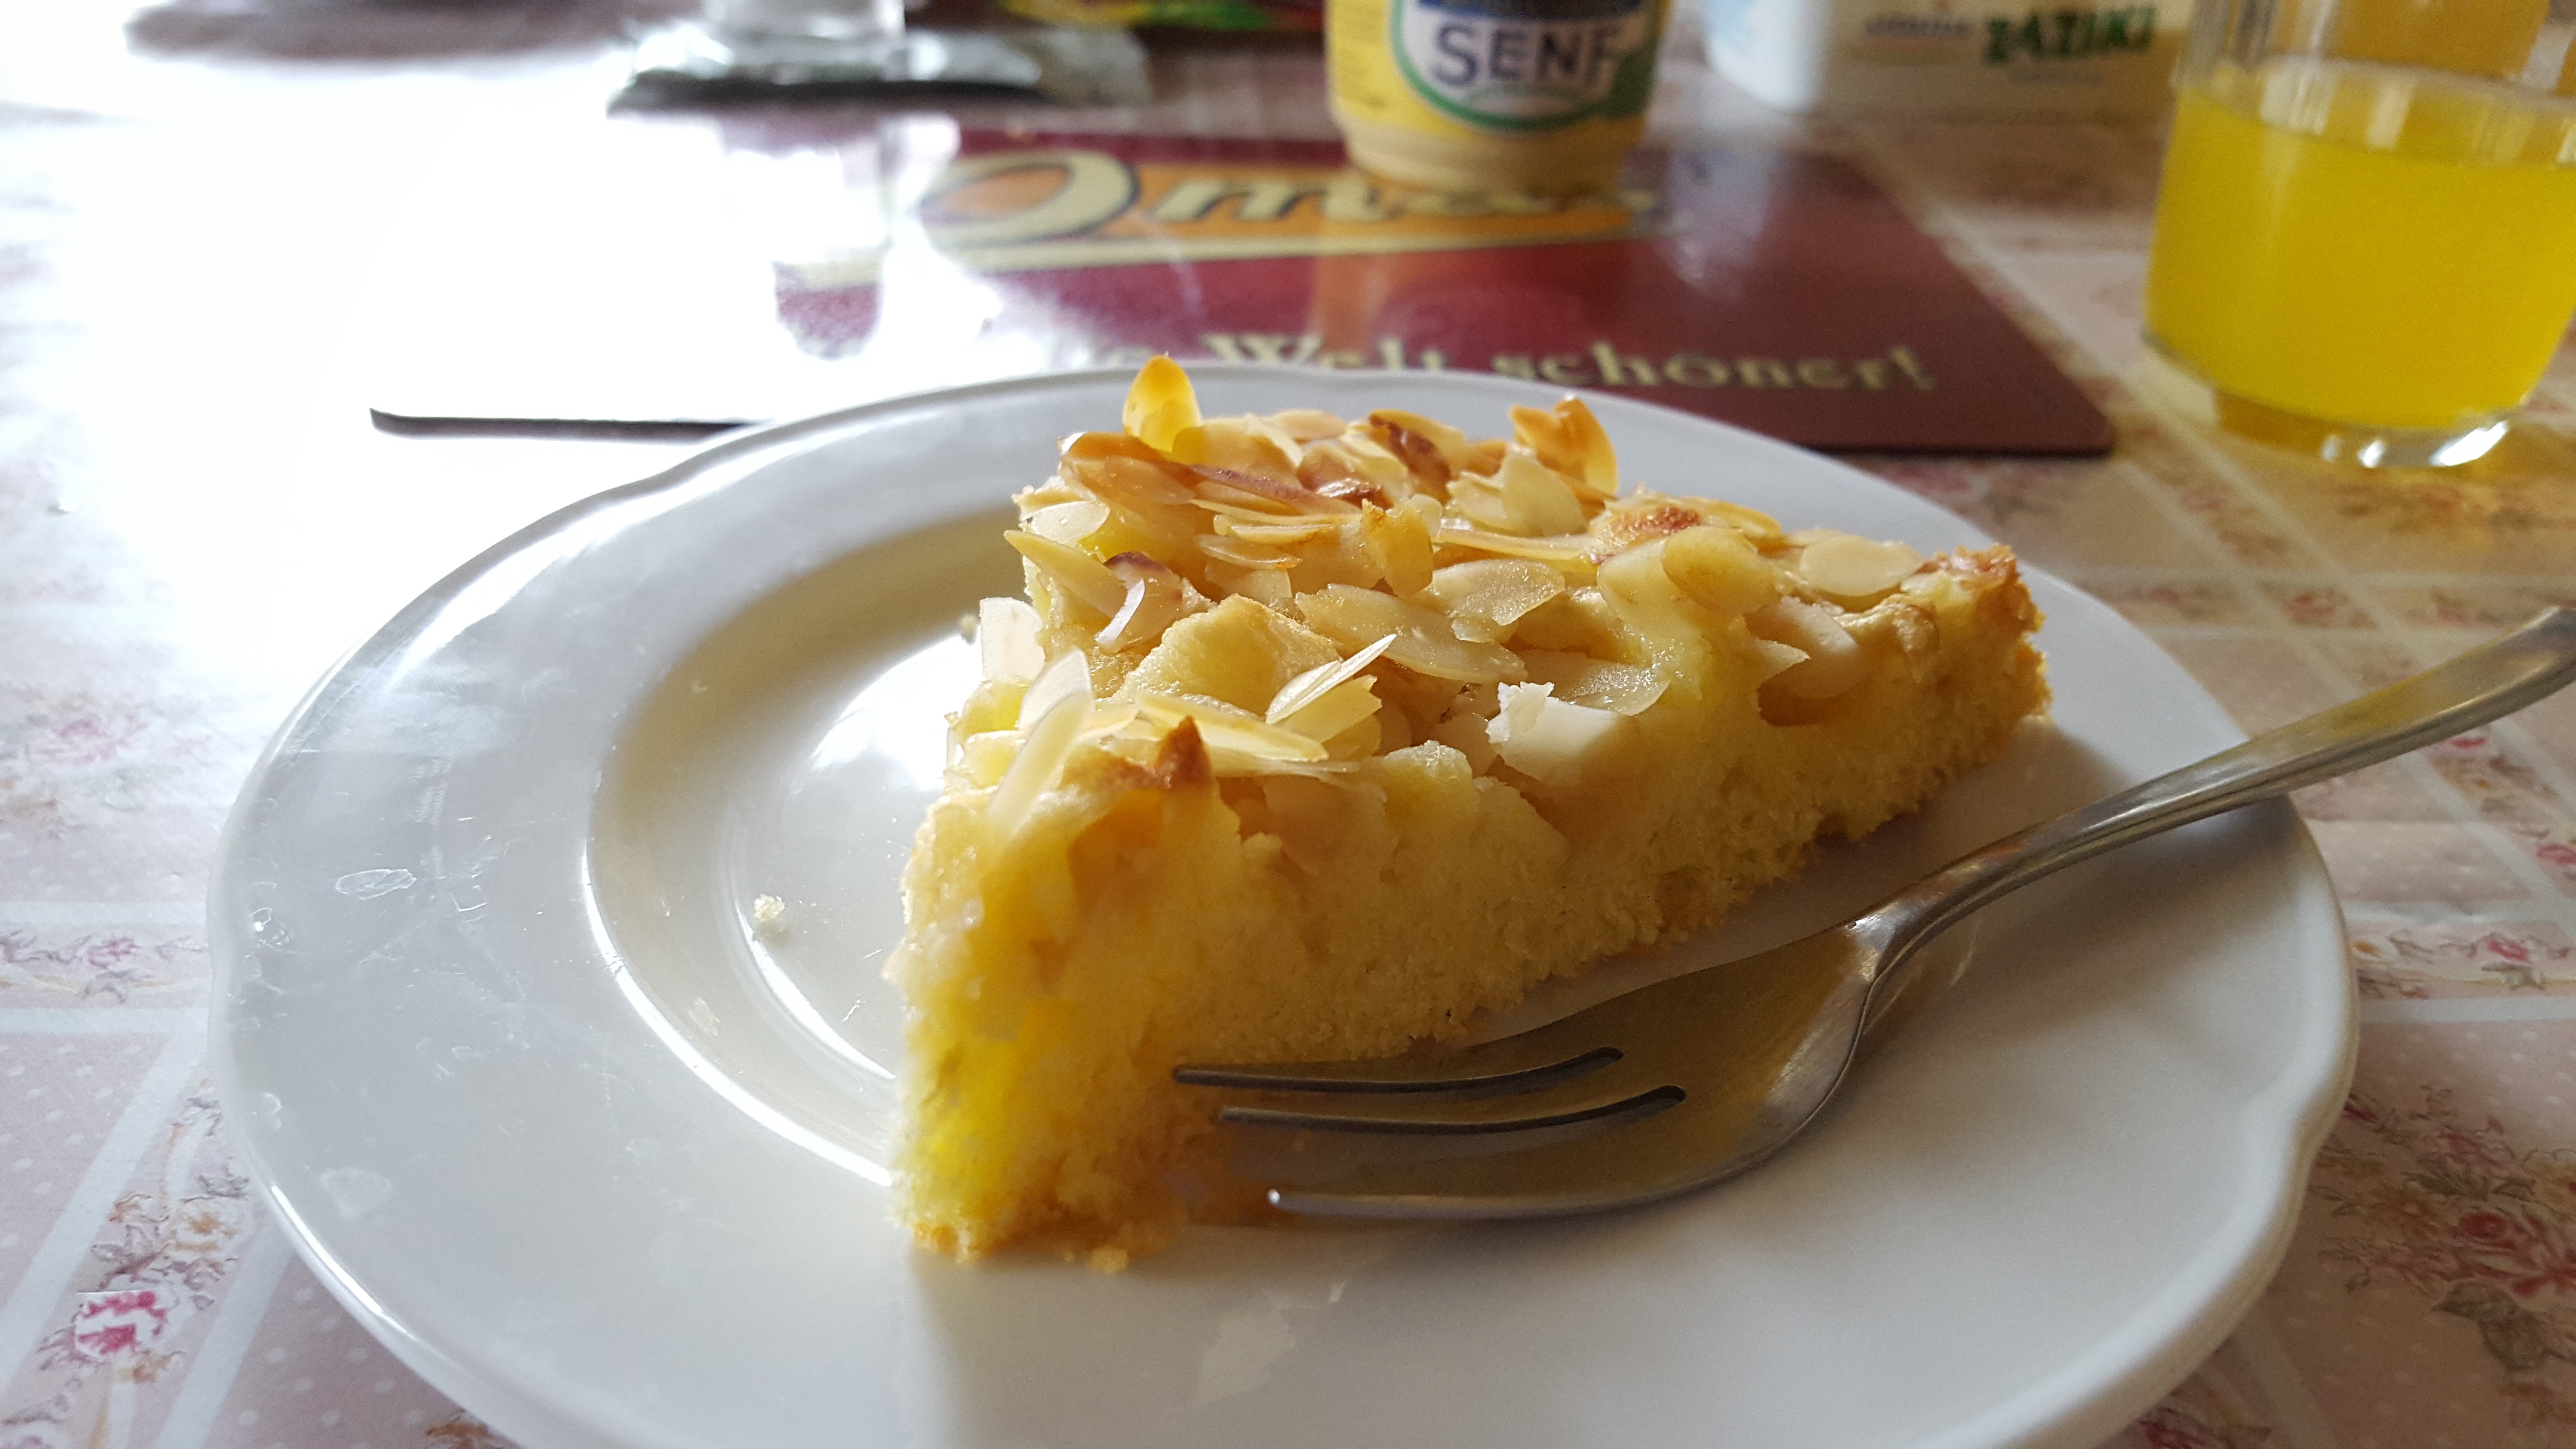
cake, food, dish, cuisine, dessert, baked goods